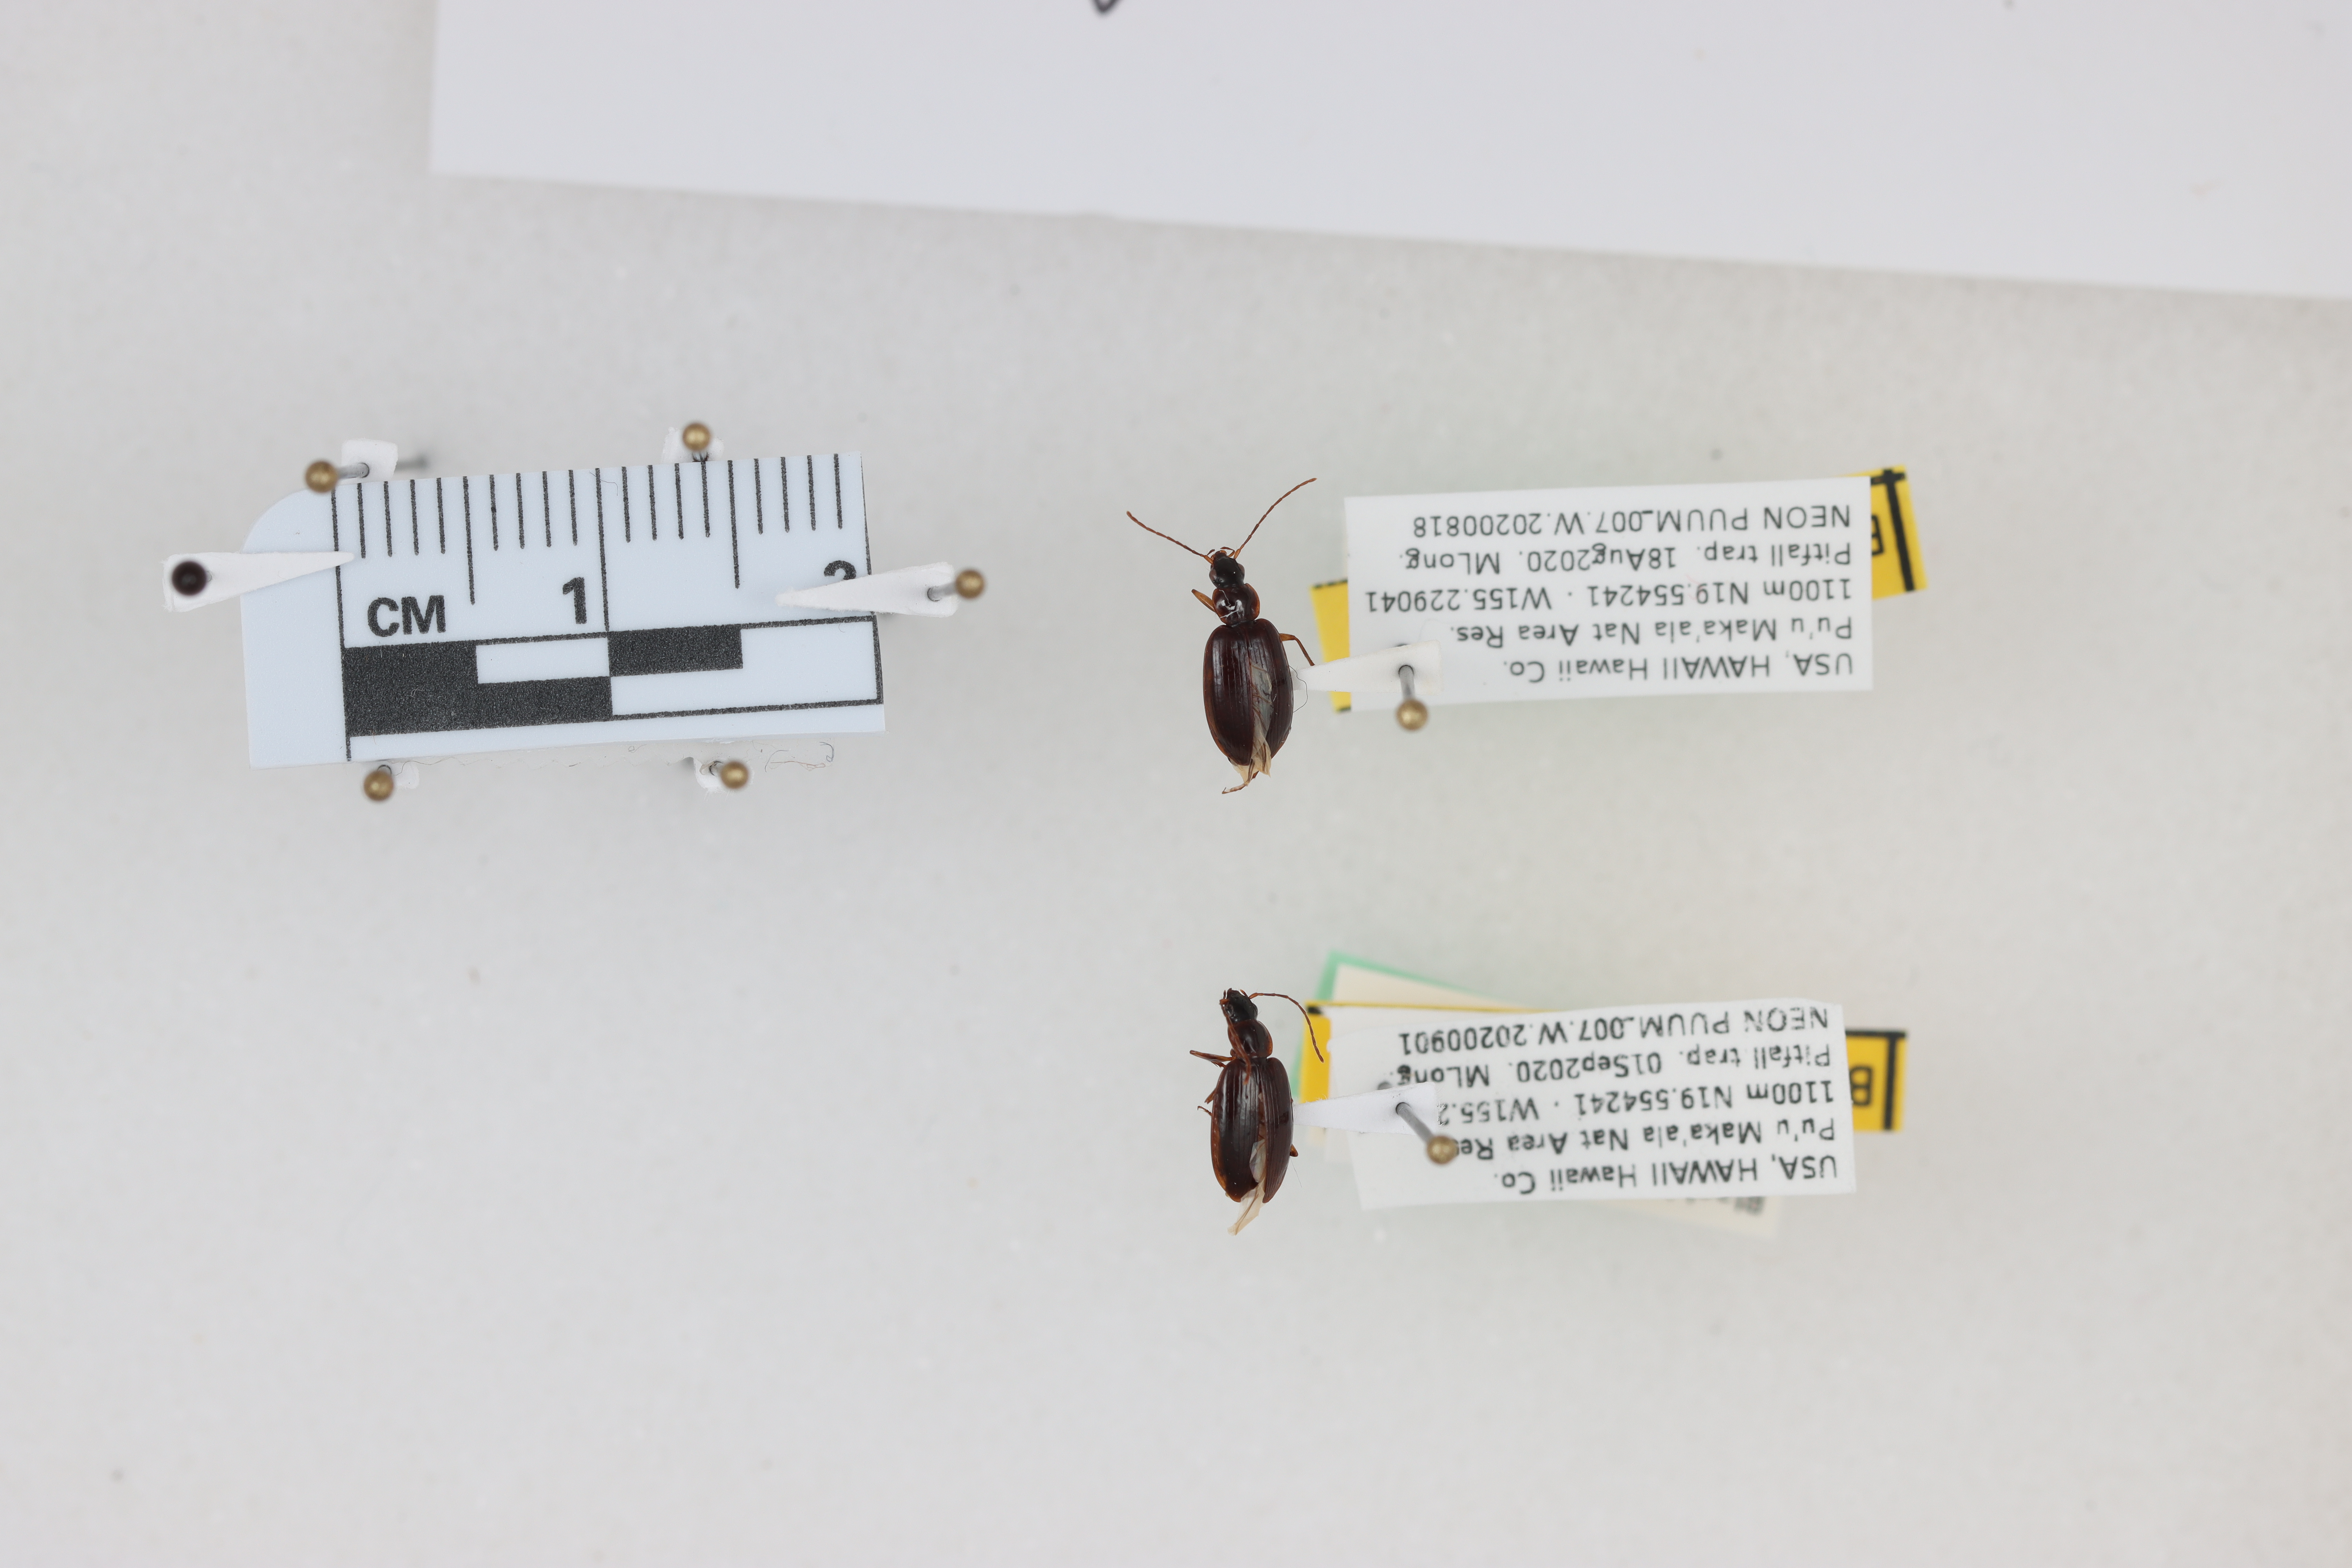
Beetle 1 — elytra length: 0.526 cm, elytra max width: 0.337 cm, basal pronotum width: 0.129 cm

Beetle 2 — elytra length: 0.537 cm, elytra max width: 0.283 cm, basal pronotum width: 0.113 cm